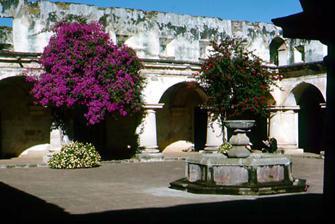
Building: Iglesia y Convento de las Capuchinas, Antigua Guatemala
Country: Guatemala
Year built: 1736
Building in Antigua Guatemala, Guatemala Convent of the Capuchins Iglesia y convento de las Capuchinas Convento e Iglesia de Nuestra Señora del Pilar de Zaragoza ( Spanish ) Capuchinas monastery Location in Antigua Guatemala General information Status Paid access Architectural style Spanish seismic baroque Location Antigua Guatemala , Guatemala Coordinates 14°33′35″N 90°43′53″W / 14.55972°N 90.73139°W / 14.55972; -90.73139 Construction started 1731 Completed 1736 Destroyed 1751 earthquake Santa Marta earthquake in 1773 1917 Guatemala earthquake 1976 Guatemala earthquake Owner Consejo Nacional Para la Protección de La Antigua Guatemala Design and construction Architect(s) Diego de Porres The Iglesia y Convento de las Capuchinas is a notable convent and church in Antigua Guatemala , Guatemala . It is one of the finest examples of an 18th-century convent in Guatemala. It was consecrated in 1736 but like the rest of the city suffered damage during the 1751 and 1773 earthquakes respectively, and was abandoned by order of the Captain General at the time. History The building complex, originally called "Convento e Iglesia de Nuestra Señora del Pilar de Zaragoza" -Convent and Church of Our Lady of Zaragoza-, was approved by king Felipe V in 1725 just when the Order of Capuchins arrived to Santiago de los Caballeros . Construction started on 1731 and was blessed on 1736 under Diego de Porres supervision; in fact, it was the last convent to be built in the city, and the first one that stopped asking for a donation to the new nuns, allowing then poor ladies to embrace religious life. Daily routine for the nuns was ruled by strict regulations which include for some the maximum discipline on poverty, penance and fasting; also, they should survive on the tithing only; nevertheless, since the arrival of this convent there were two kinds of nuns in Santiago de los Caballeros : discalced and urban. Attribute Discalced nuns Urban nuns Designation Community life Private life Admission cost None Donation in goods or property to produce revenues for the congregation Lifestyle Enclosed Enclosed Prayer In the chorus In the chorus Austerity rules Strict: depended on tithing, silent at all times, except to pray and never drank chocolate. [ Note 1 ] Relaxed: could have external income and were allowed to drink chocolate, except during fasting. Rooms Common life in recreation rooms of work.  They had a tiny "celda" which they only use to sleep. No common life at all. They lived in a large cell that was practically a small size house. Feeding They ate together in silence in dining halls.  They could not eat meat. They prepared their own food.  They were allowed to eat meat unless they were fasting. Help They had to perform all the monastery chores, or work in community service for the congregation. They could have personal servants and slaves. Clothing Austere rustic clothes fibers. Fine clothes; often wore jewelry. Footwear Simple sandals Shoes or slippers. Special attributes None Tutors of girls entrusted to the convent. In 1920, prince Wilhelm of Sweden visited Antigua Guatemala and mentioned that the old Capuchin monastery with its many underground passages from the monks' cells to those of the nuns was worth a visit, especially one part where the cells were built in a circle surrounding a central common chamber. Image Gallery Church of the Capuchins towards the end of the 19th century. Inside the church in 2000 Nun cells/tower of solitude Pantry See also Guatemala portal Architecture portal Religion portal 1773 Guatemala earthquake Notes and references